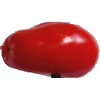
Label: Tomato 2